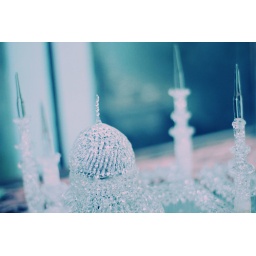
among the pretty things they had in the castle museum, a glass mosque